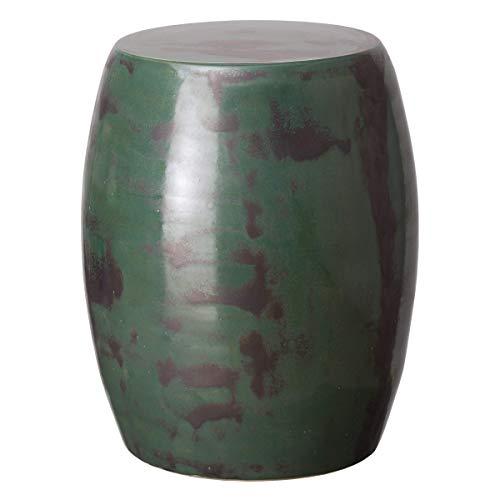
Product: Emissary Home & Garden 12171GG Stool, Green
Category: Home & Kitchen | Furniture | Kids' Furniture | Chairs & Seats | Stools
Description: Round smooth stool with a graphite green glossy glaze finish.
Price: $188.95
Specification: ProductDimensions:14x14x19inches|ItemWeight:19pounds|ShippingWeight:37pounds(Viewshippingratesandpolicies)|Manufacturer:Emissary-Vietnam|ASIN:B07XGTJ7VM|Itemmodelnumber:12171GG